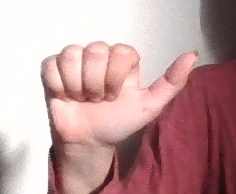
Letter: dhad